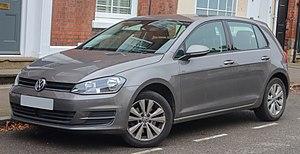
La Golf est un modèle d'automobile lancé par Volkswagen en 1974 afin d'amener un véhicule compact de 3,705 mètres de long et à hayon sur le marché. Elle est le troisième modèle à traction de la marque après la K70 en 1970 et la Passat en 1973. Dessinée par Giorgetto Giugiaro, elle sort en 1974 et remporta immédiatement le succès. Les moteurs 1,1 litre de 50 ch ou 1,5 litre de 70 ch sont placés transversalement à l'avant, à la différence des Volkswagen Passat et Audi 80.